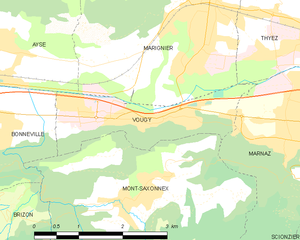
Carte des communes françaises Vougy